Question: Please indicate a possible affordance area of the hold_book that can be used for holding
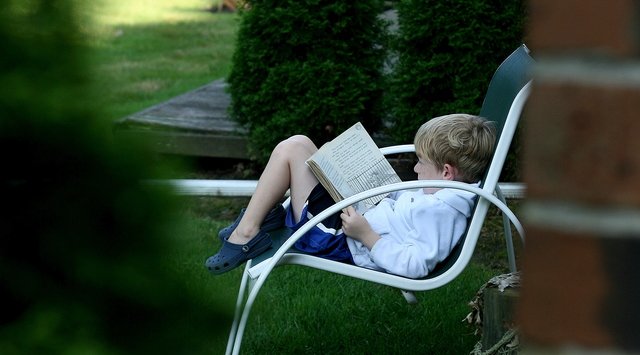
Answer: [297.392, 109.186, 426.357, 242.979]